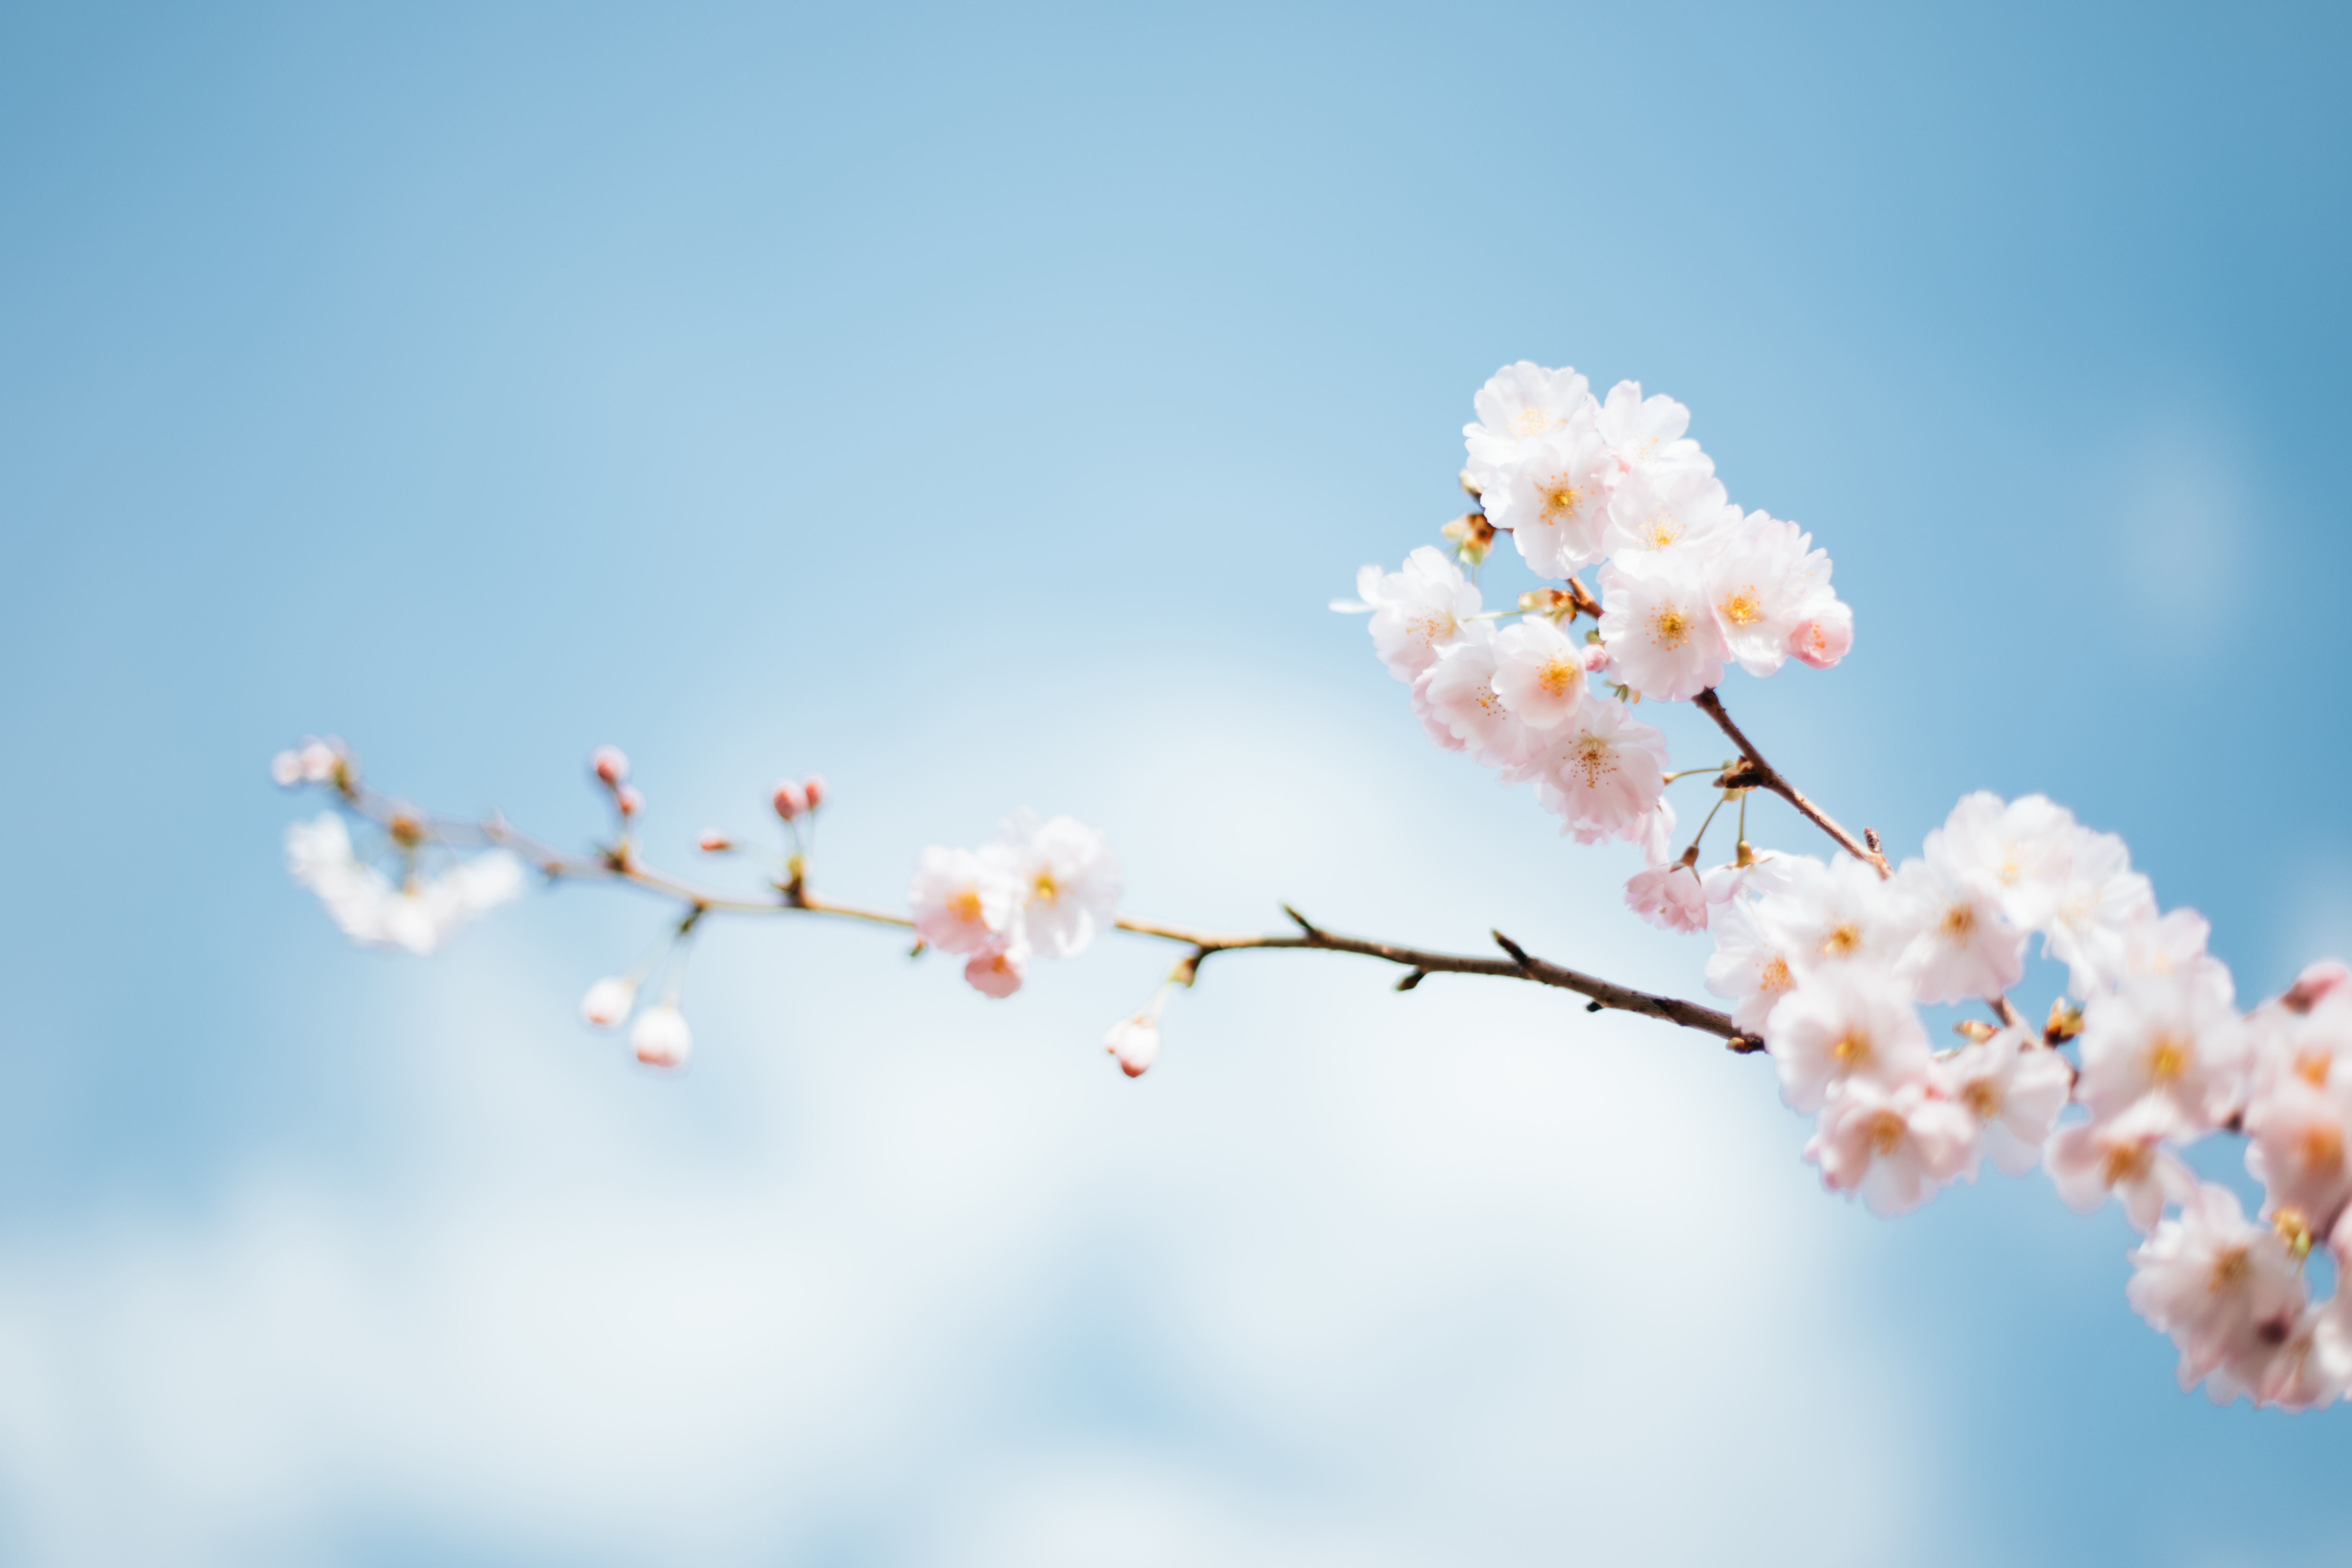
nature, branch, blossom, plant, sky, sunlight, flower, petal, spring, produce, flora, season, cherry blossom, blue sky, close up, macro photography